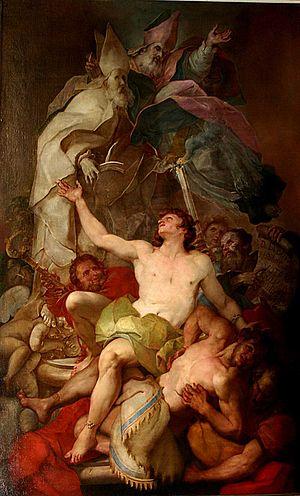
Paolo Pagani est un peintre italien rococo, qui a été actif à la fin du XVIIᵉ et au début du XVIIIᵉ siècle.